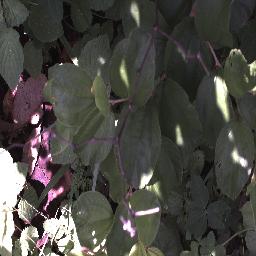
Label: chinee_apple